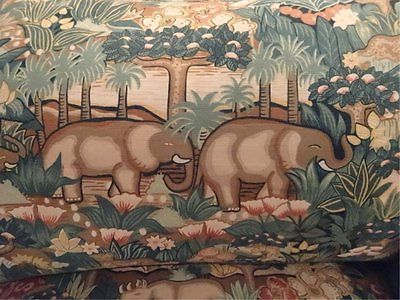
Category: chair